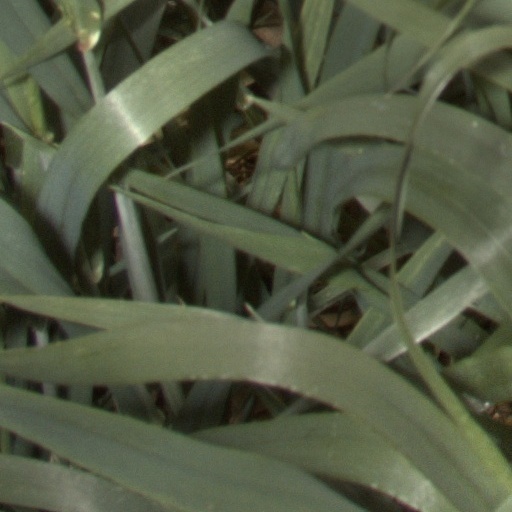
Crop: wheat